Kilachand Hall

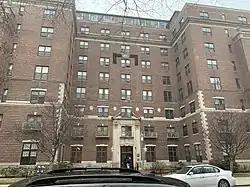
The front entrance of Kilachand Hall.

Kilachand Hall, formerly known as Shelton Hall and before that the Hotel Sheraton, is one of eight dormitories at Boston University. Living quarters are divided into four- and five-person suites, with a few private doubles. It is one of the few dormitories on campus with private bathrooms. The ninth floor consists of a study lounge that provides an impressive view of Cambridge, the Charles River, and Fenway Park.